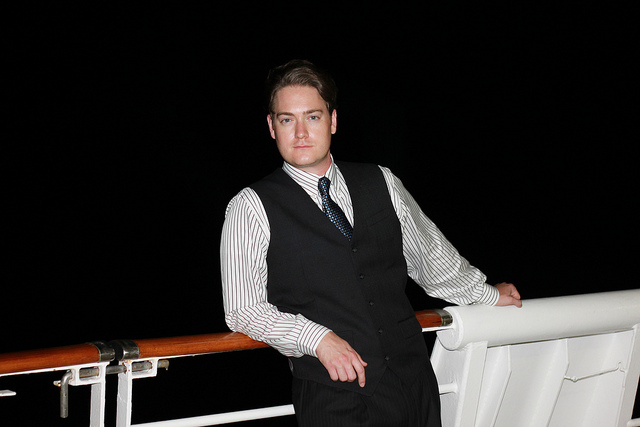
A man standing on the side of a boat

a man in striped shirt and vest leaning on a boat rail.